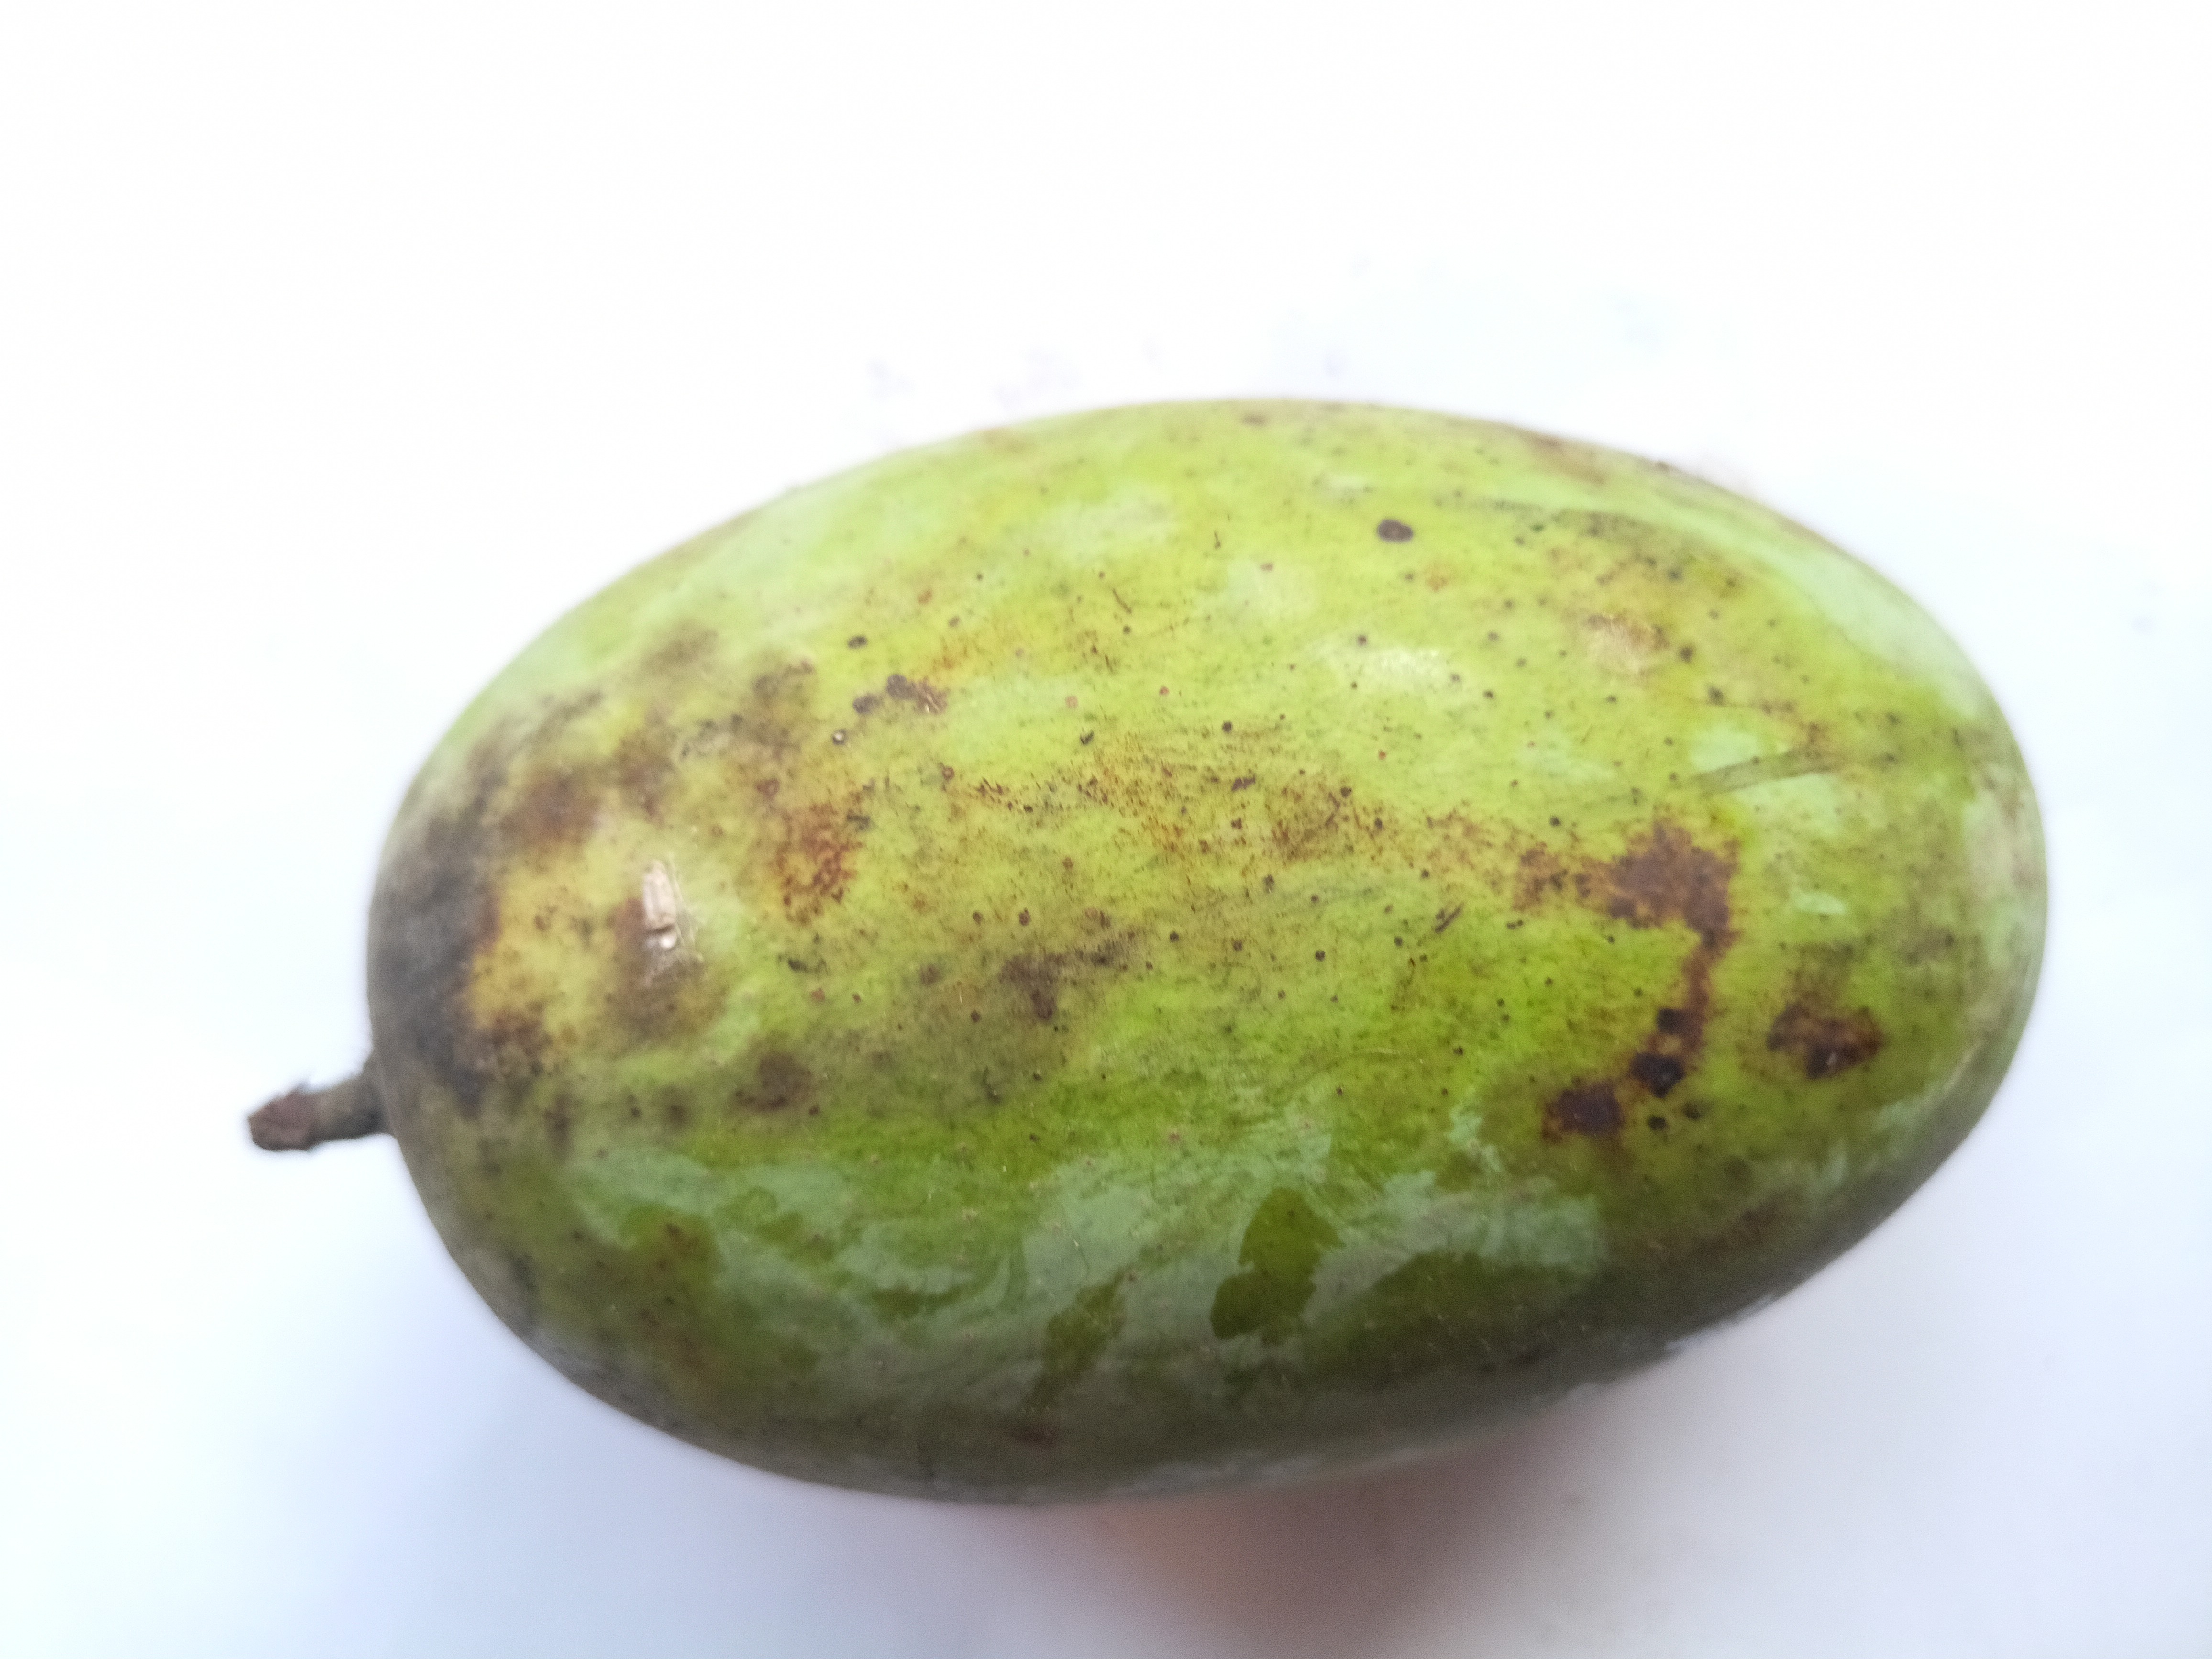
Mango variety: Langra